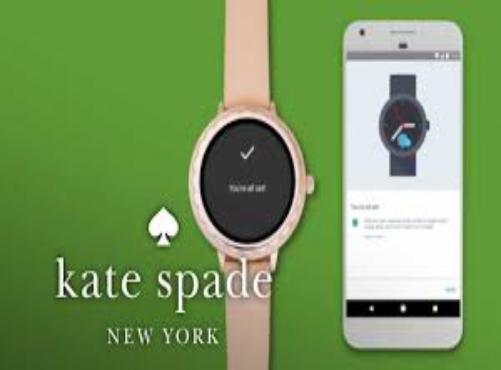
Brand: KATE SPADE-1
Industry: Clothes